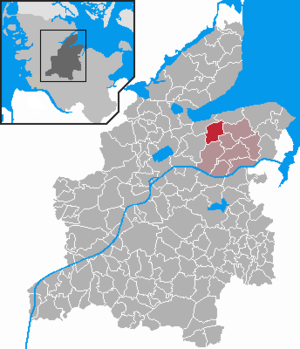
Neudorf-Bornstein
Kort
Neudorf-Bornstein eller Nytorp-Bornsten er en kommune og en by i det nordlige Tyskland, beliggende på halvøen Jernved i Amt Dänischer Wohld. Neudorf-Bornstein ligger i den nordøstlige del af Kreis Rendsborg-Egernførde i den centrale del af delstaten Slesvig-Holsten.